Church bell

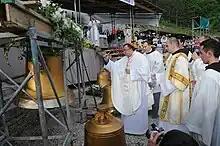
Ceremony of blessing of the bell in Hungary

In the Eastern Orthodox Church there is a long and complex history of bell ringing, with particular bells being rung in particular ways to signify different parts of the divine services, Funeral tolls, etc. This custom is particularly sophisticated in the Russian Orthodox Church. Russian bells are usually stationary, and are sounded by pulling on a rope that is attached to the clapper so that it will strike the inside of the bell.